Odinani

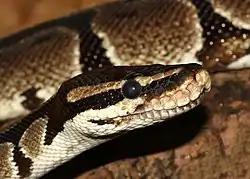
The royal python is revered as an agent of Ala.

The pattern of two and four recur in Chukwu's creations. The days correspond to the four cardinal points and are its names in Igbo, èké east, órìè west, àfọ̀ north, ǹkwọ́ south. The Nri-Igbo claim the market days to have been introduced to the Igbo by their divine progenitor and king Eri in the 9th century after encountering the days as deities. These Arusi are venerated as the primary or as a major deity under Chineke in parts of Igboland. In terms of hierarchy, some communities recognise èké as the head of these Arusi, while others prioritise órìè and ǹkwọ́ first after the high god. Market days may have local deities representing the spirits in some places, in many southern Igbo towns Agwu is the patron of Eke, Ogwugwu the patron of Orie, Amadioha the patron of Afọ and Ala for Nkwọ.